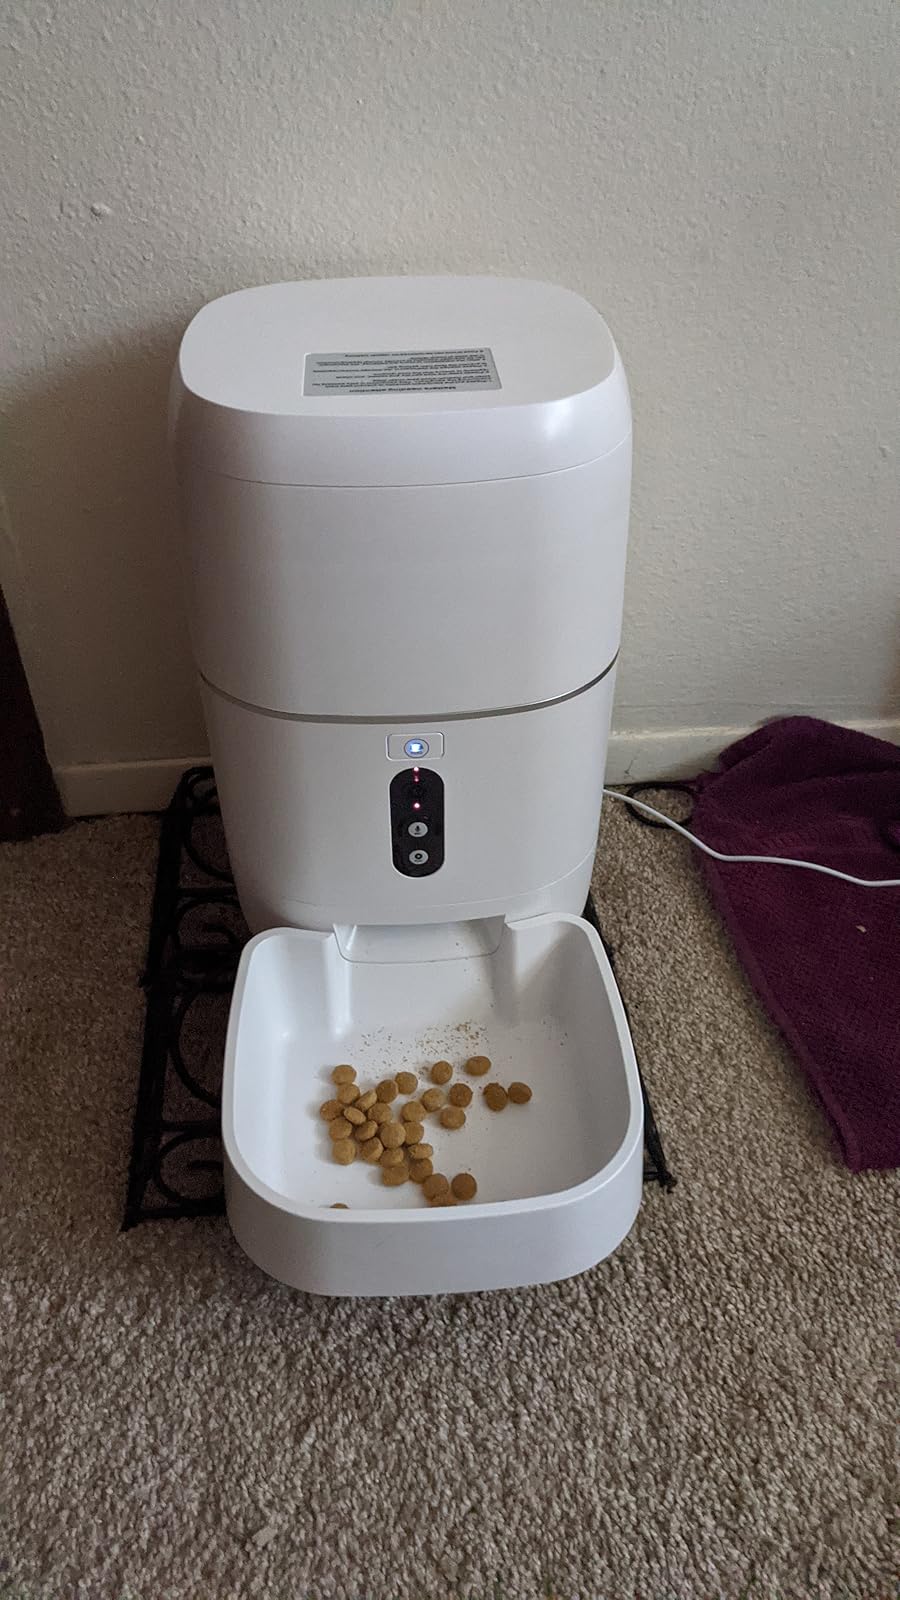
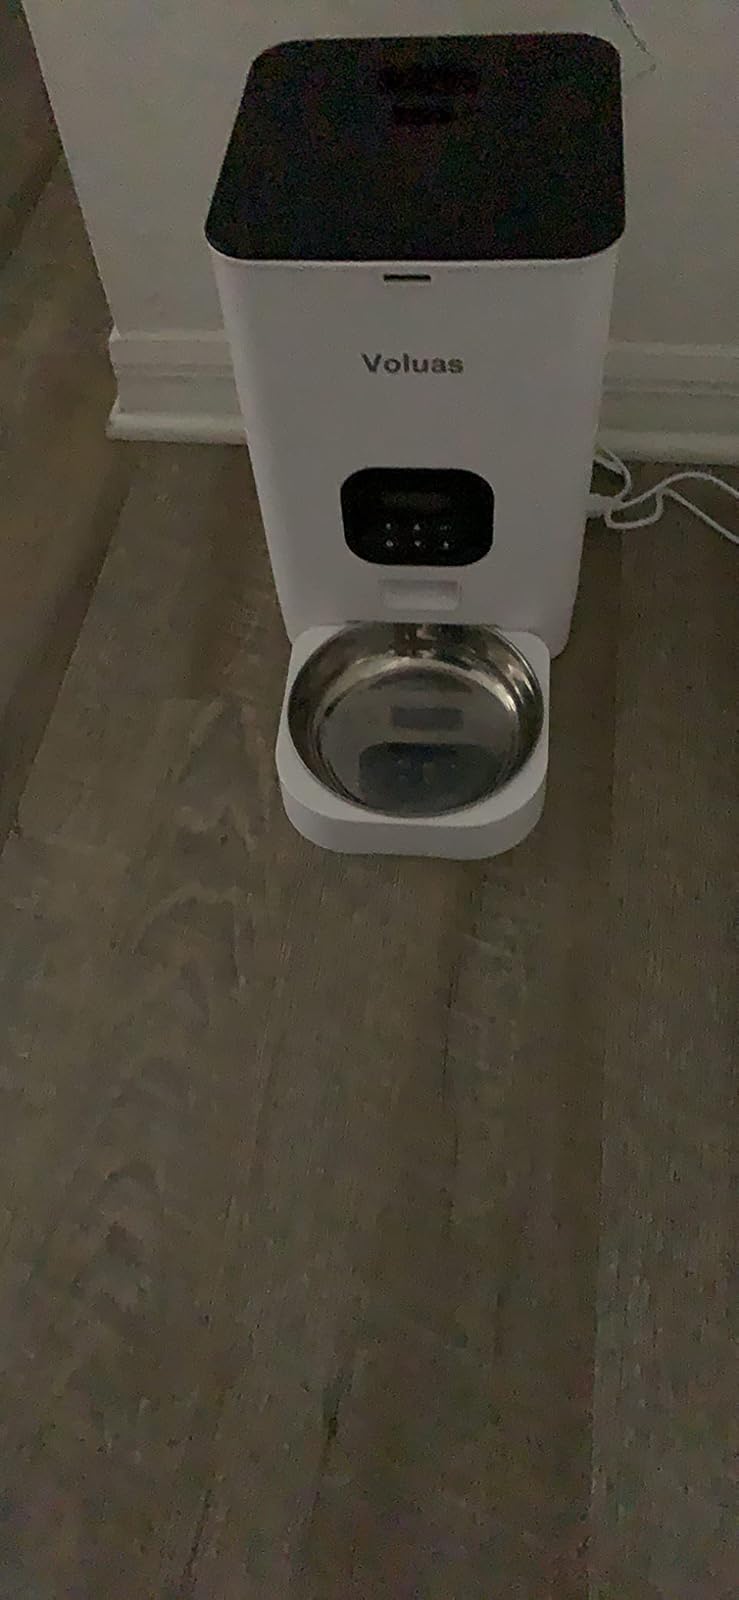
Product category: items_feeder
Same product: no